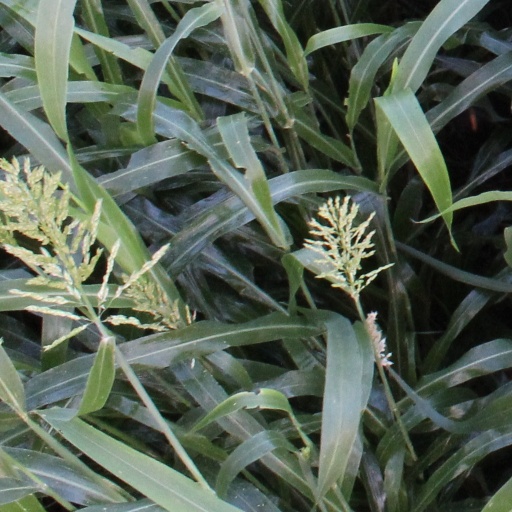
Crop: sorghum